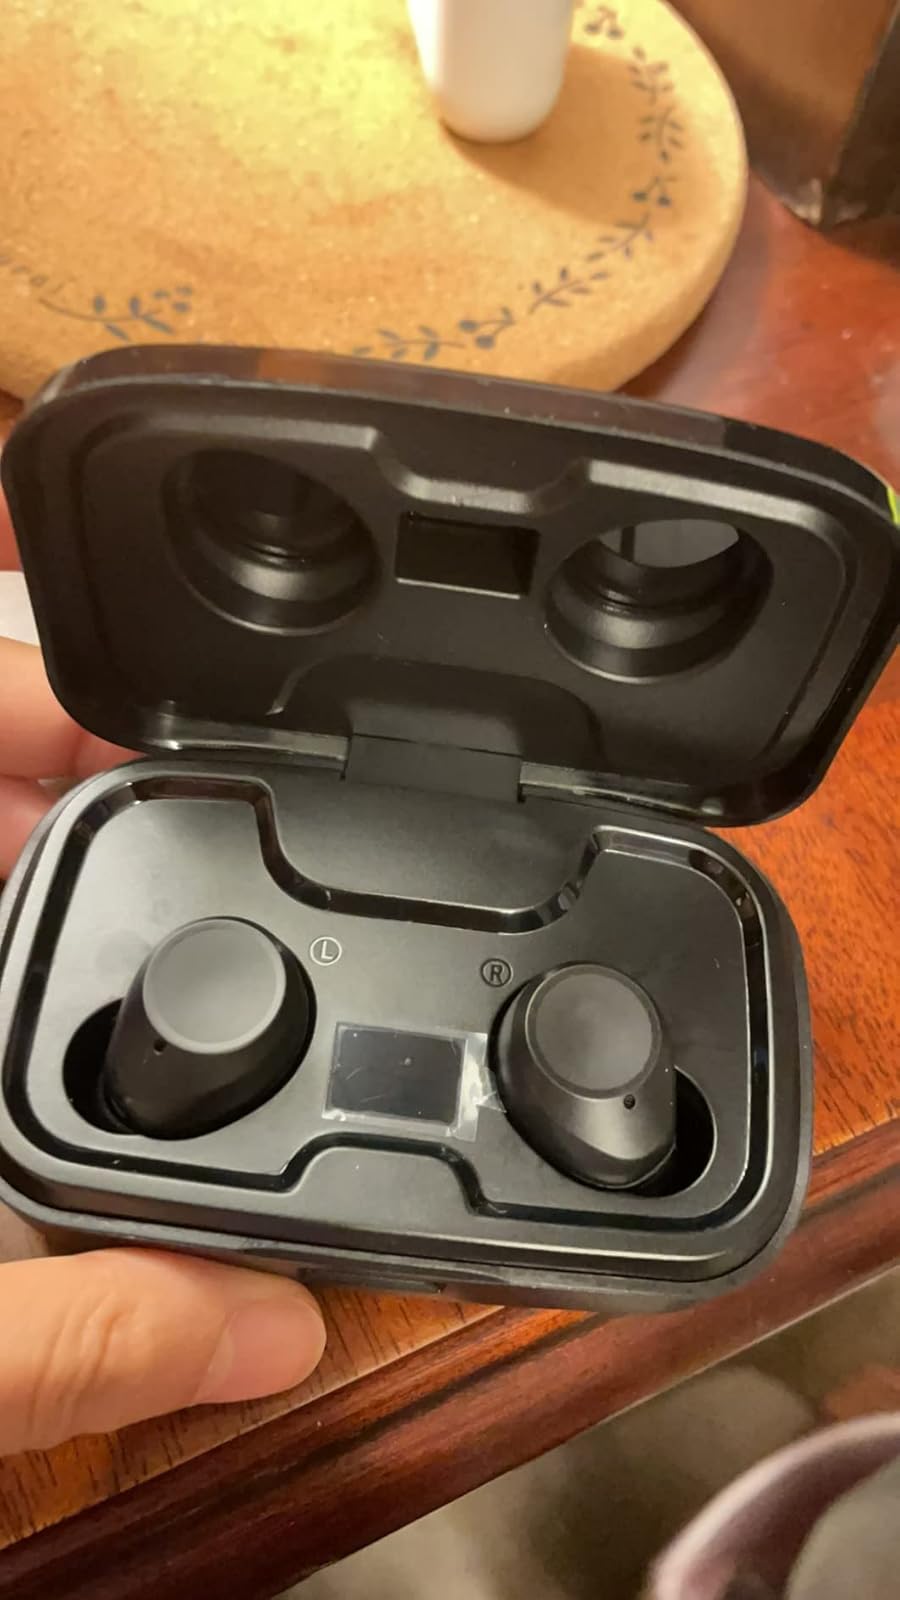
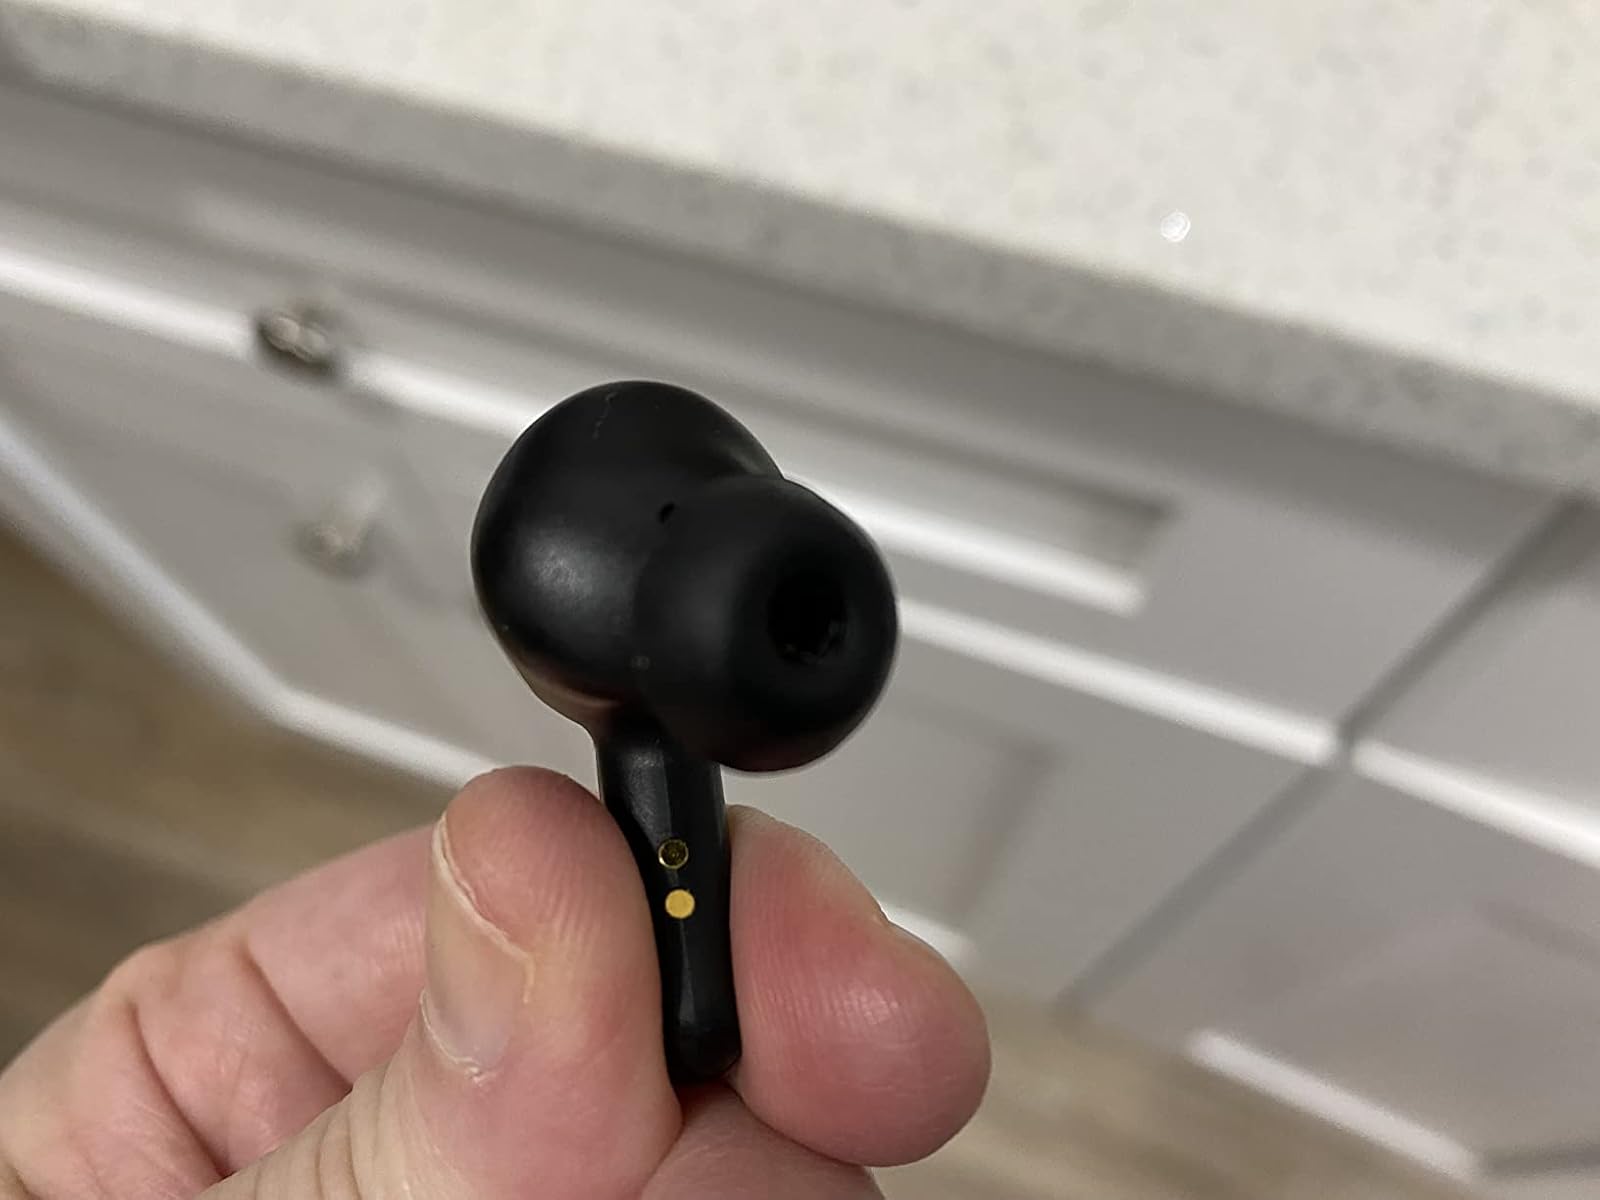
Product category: earbuds
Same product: no